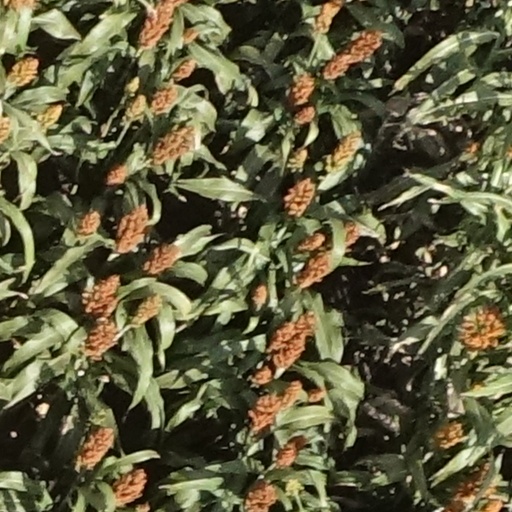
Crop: sorghum